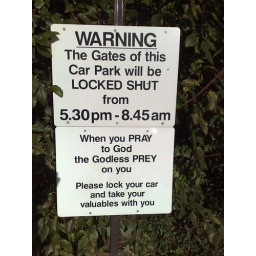
An interesting twist on a &amp;quot;don't leave valuables in your car&amp;quot; sign in the car park at Saltwood Church